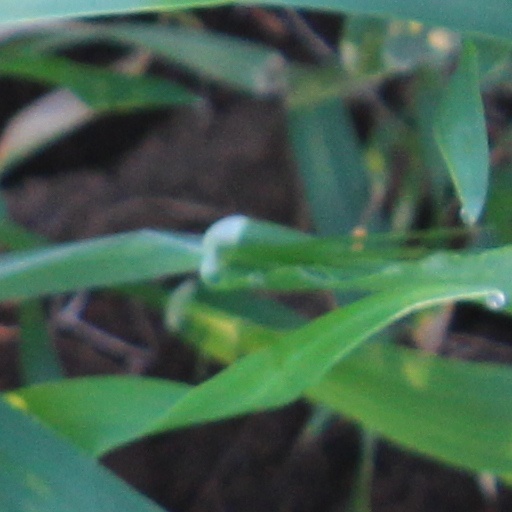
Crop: wheat